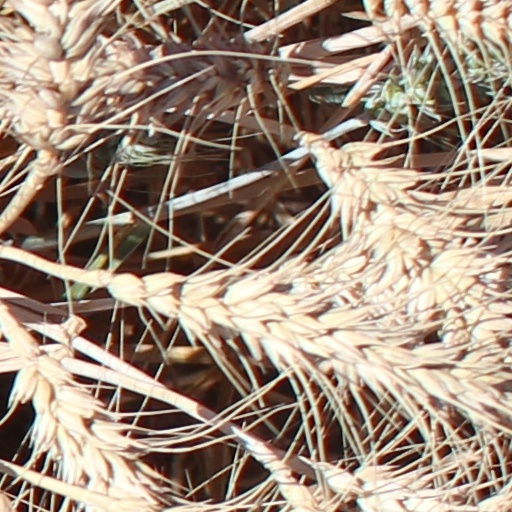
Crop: wheat